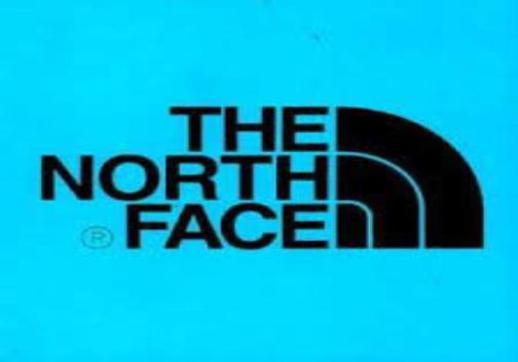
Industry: Clothes